Brick Community Stadium

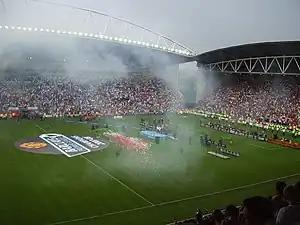
The record attendance at the DW Stadium was on the final day of the 2007–08 Premier League, where Manchester United were crowned champions after beating Wigan Athletic in front of a crowd of 25,133

Wigan Athletic's success has improved considerably since their move to the stadium from Springfield Park in 1999. The club subsequently climbed up two divisions to play in the Premier League from 2005 until 2013.